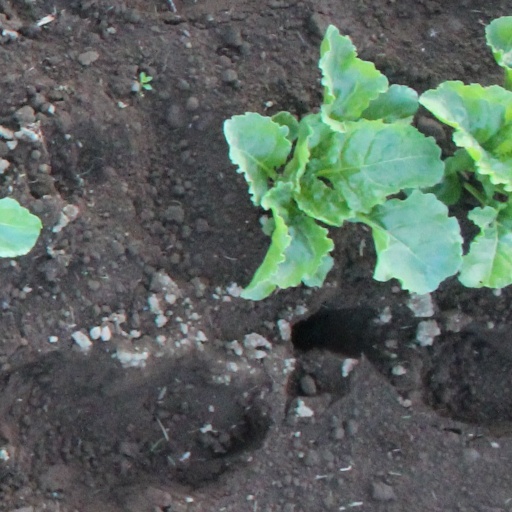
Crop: sugar beet